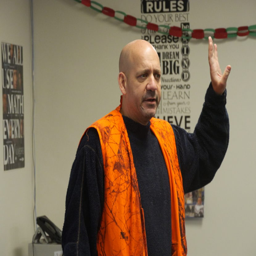
person at the front of the class during the training .